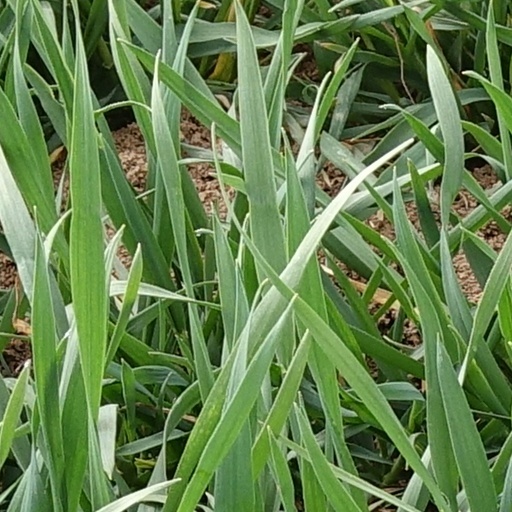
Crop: wheat